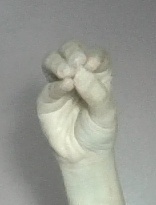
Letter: ha